Effingham Junction railway station

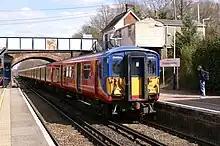
calls at the station

All services at Effingham Junction are operated by South Western Railway using EMUs.